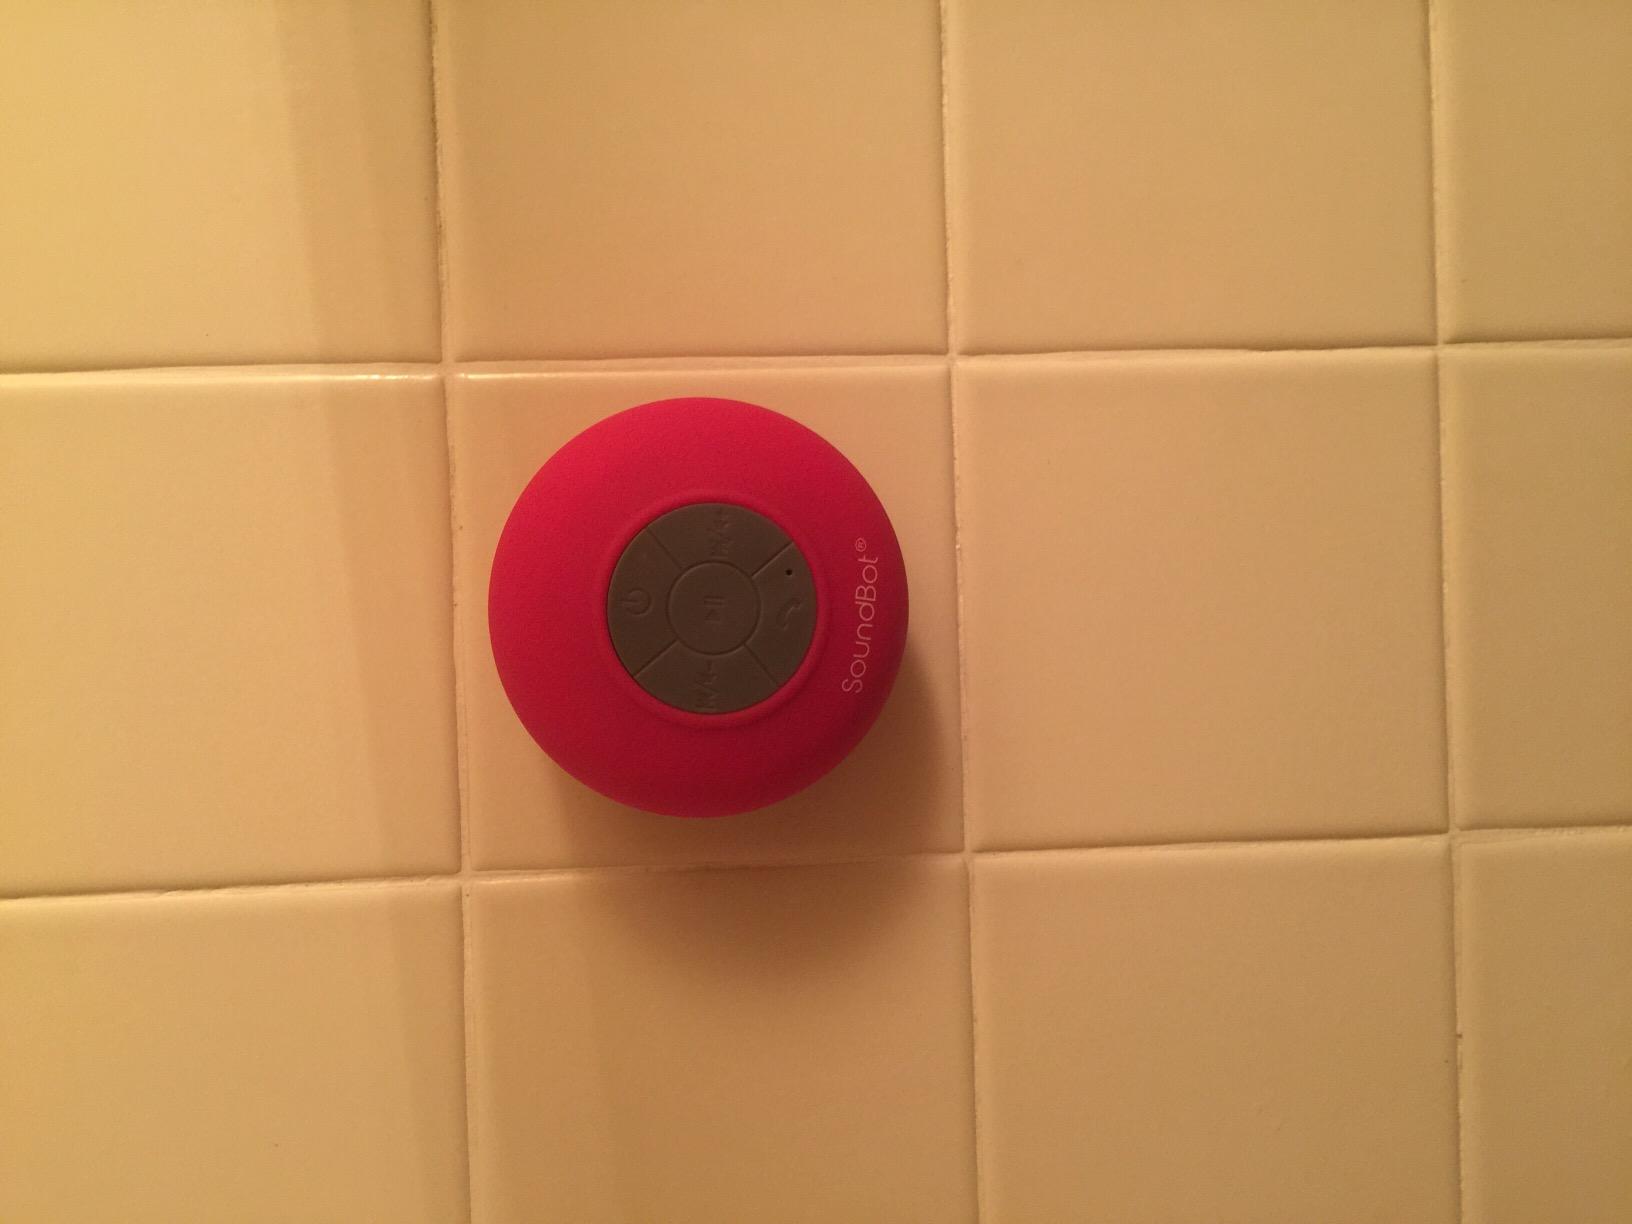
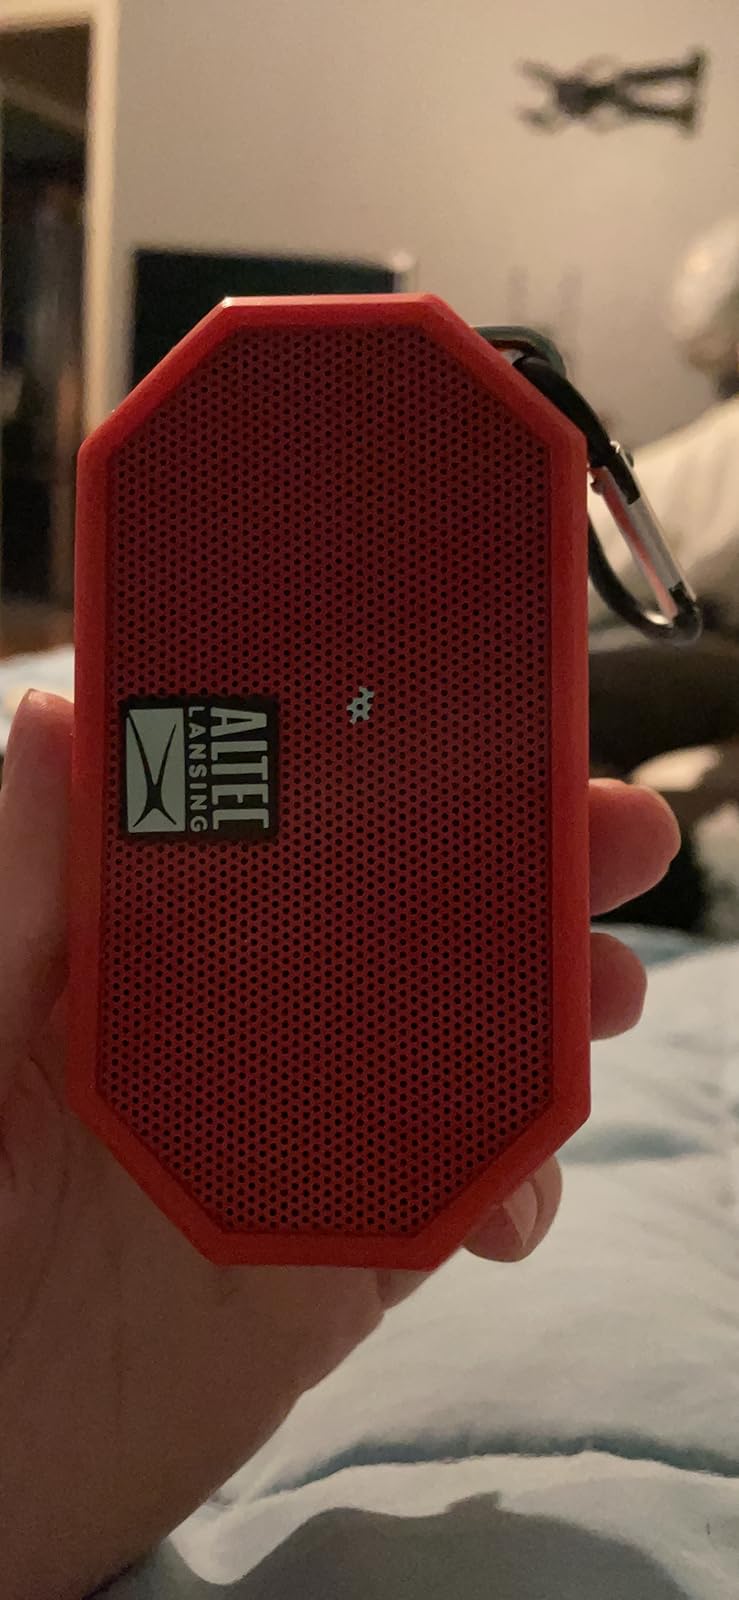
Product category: speaker
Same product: no